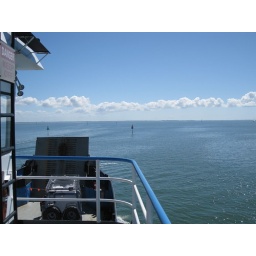
At night, these posts in the water flash green and red, similar to runway landing lights.